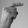
ASL letter: G